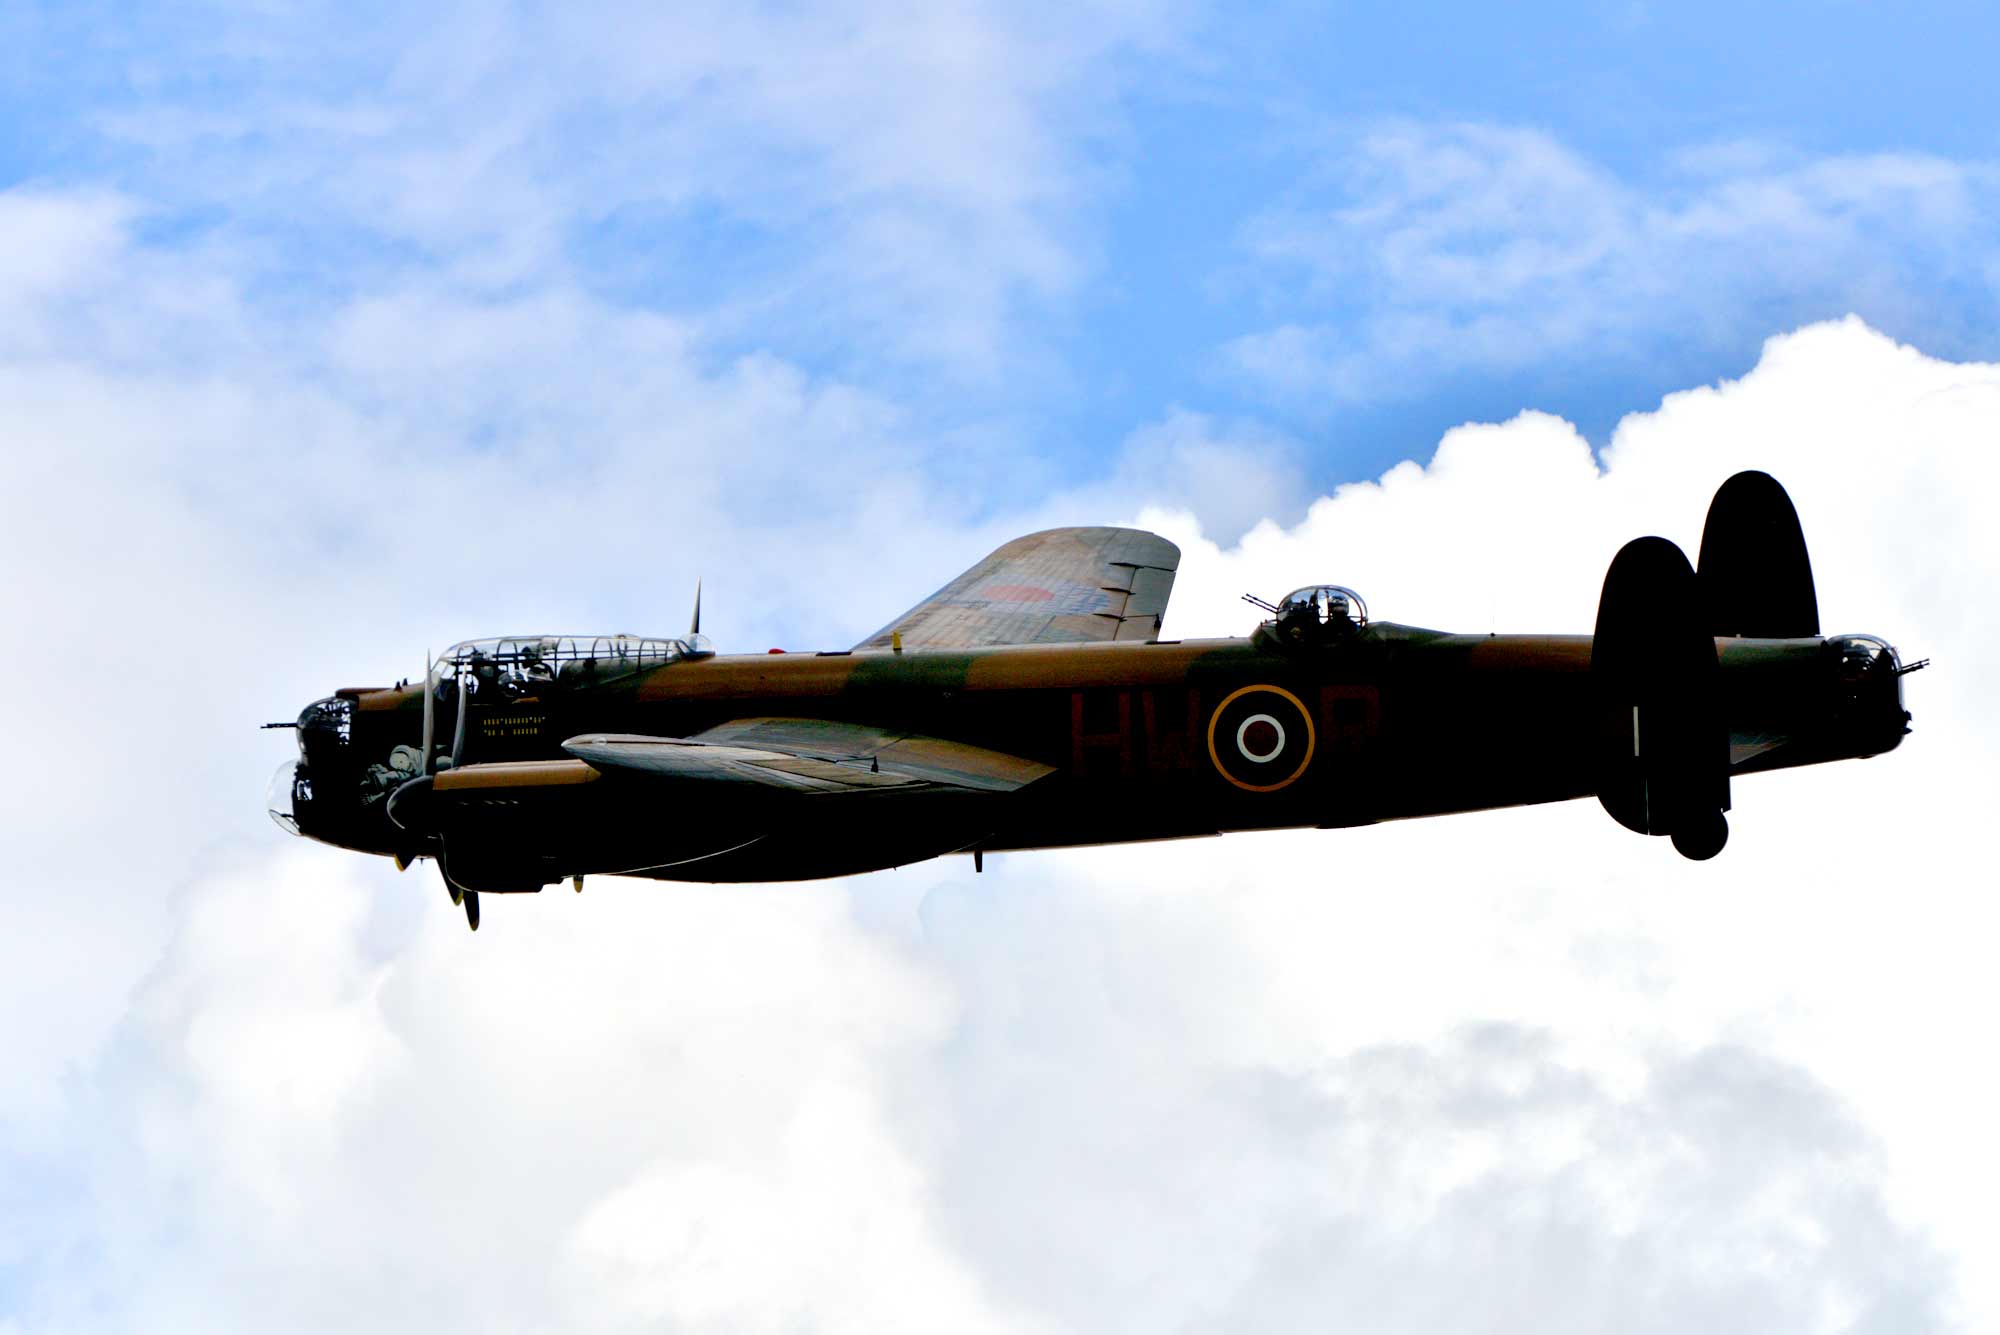
sky, airplane, aircraft, propeller, military aircraft, propeller driven aircraft, air force, flight, aviation, avro lancaster, aircraft engine, fighter aircraft, aerospace engineering, supermarine spitfire, flap